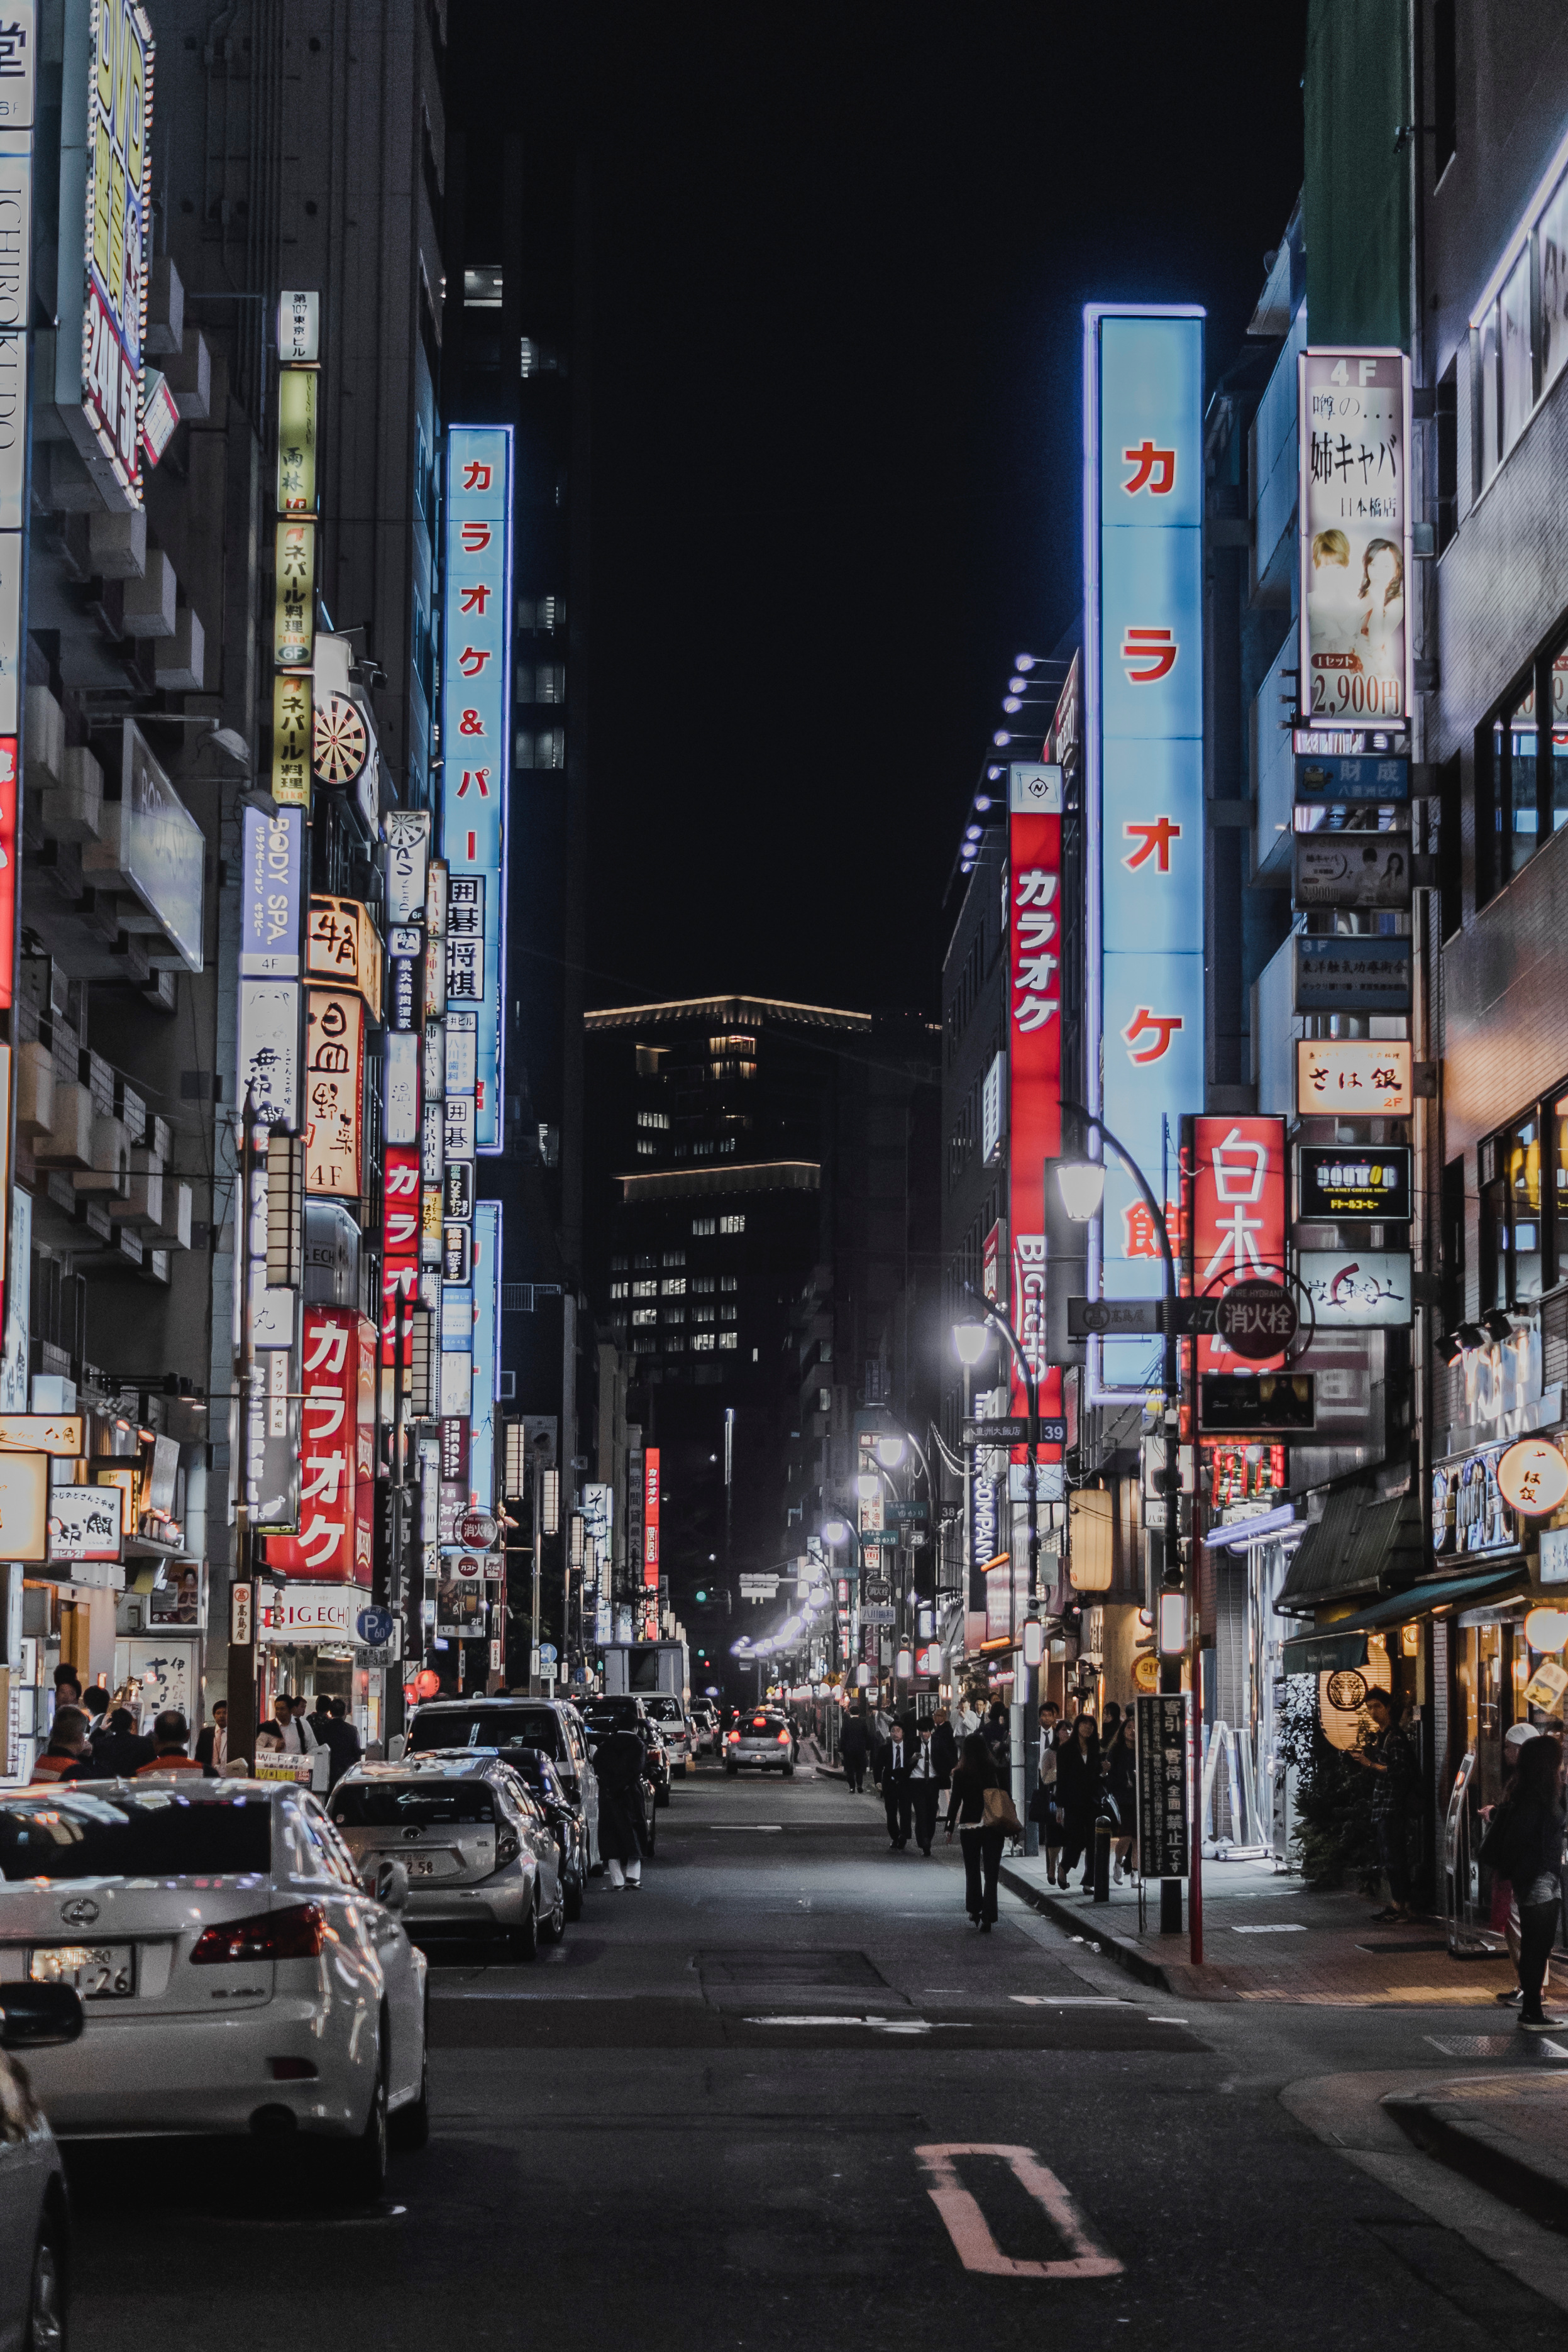
pedestrian, road, traffic, street, night, town, city, urban, cityscape, downtown, lane, infrastructure, metropolis, urban area, human settlement, nonbuilding structure